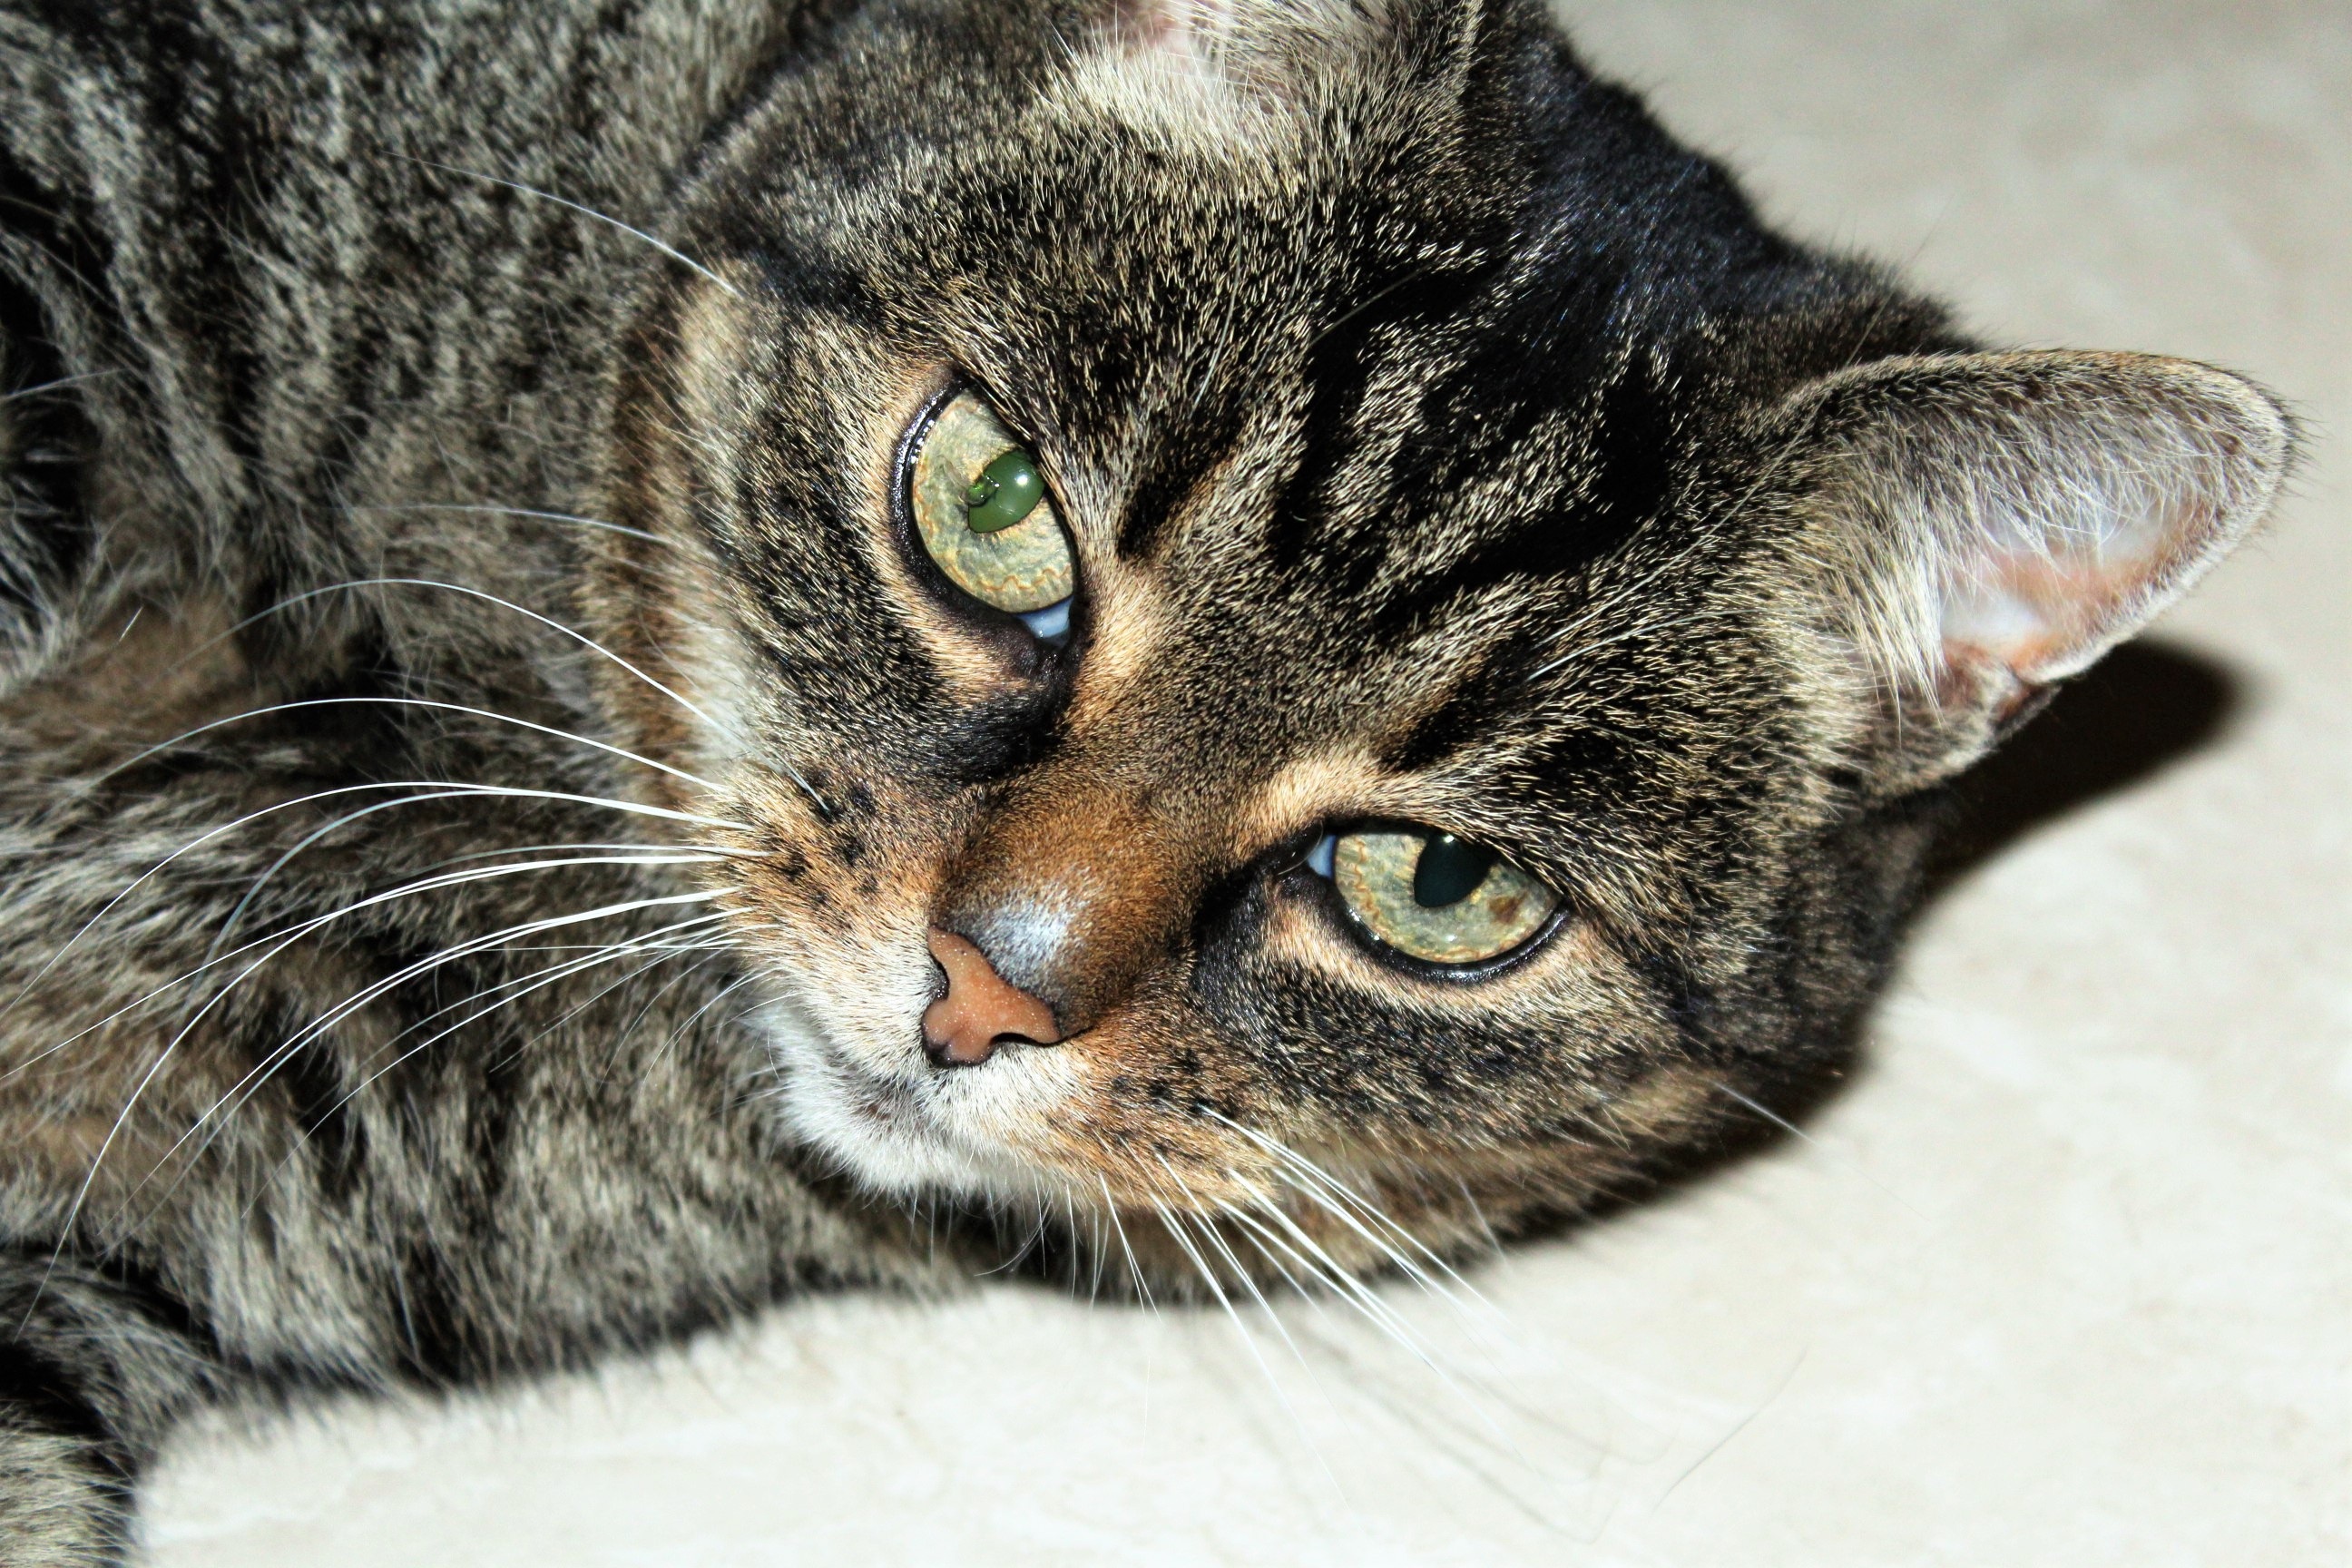
animal, cute, pet, kitten, cat, mammal, close up, whiskers, adidas, vertebrate, domestic cat, cute cat, cat face, cat's eyes, tabby cat, european shorthair, small to medium sized cats, cat like mammal, domestic short haired cat, pixie bob, american shorthair, toyger